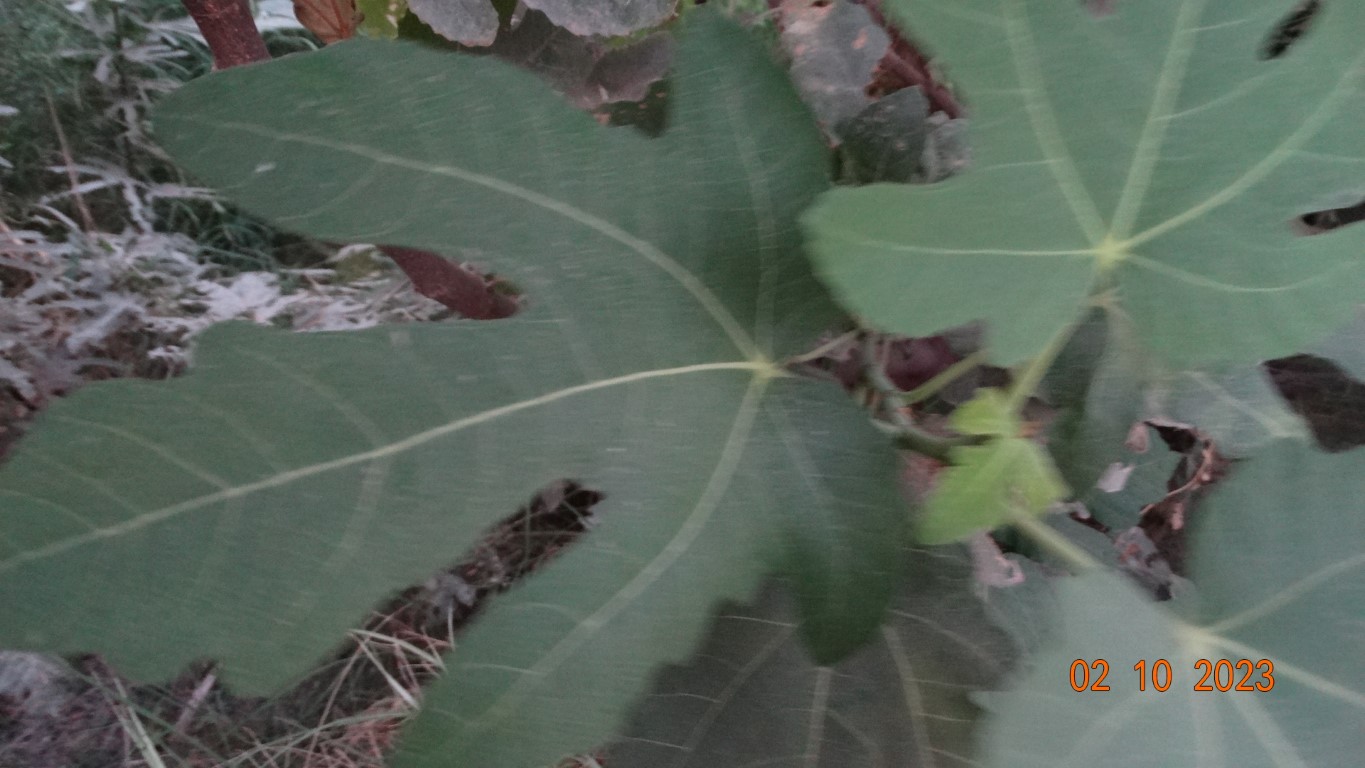
Label: healthy